Yasen-class submarine

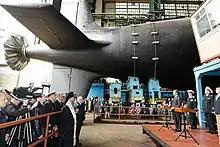
Roll out ceremony of Russian submarine "Severodvinsk".

On 30 December 2013, "Severodvinsk" was handed over to the Russian Navy. The flag-raising ceremony was held on 17 June 2014 marking its introduction into the Russian Navy.